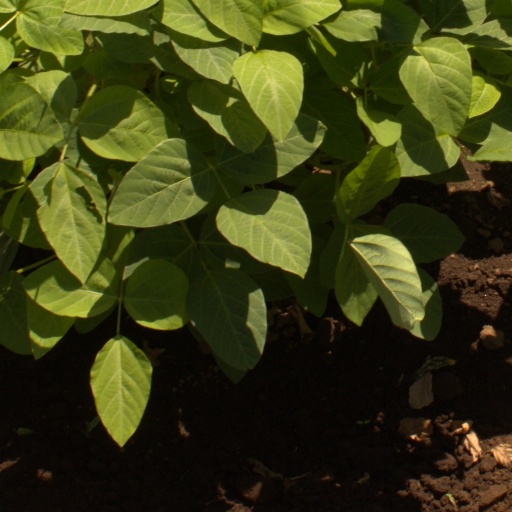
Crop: soybean